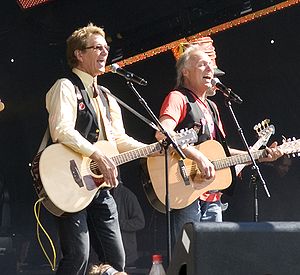
Gustav Lorentzen
Knutsen & Ludvigsen optræder på Rådhuspladsen i Oslo.